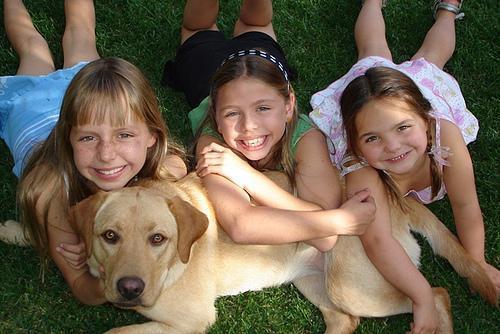
Labrador_retriever